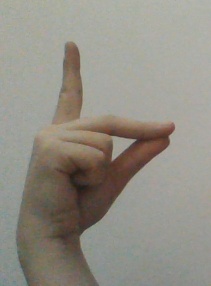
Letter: ta